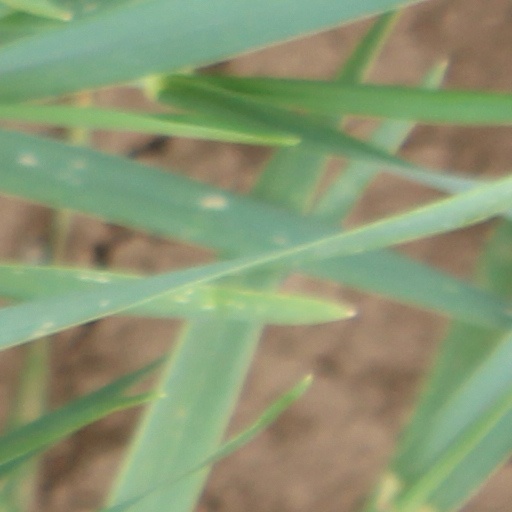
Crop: wheat